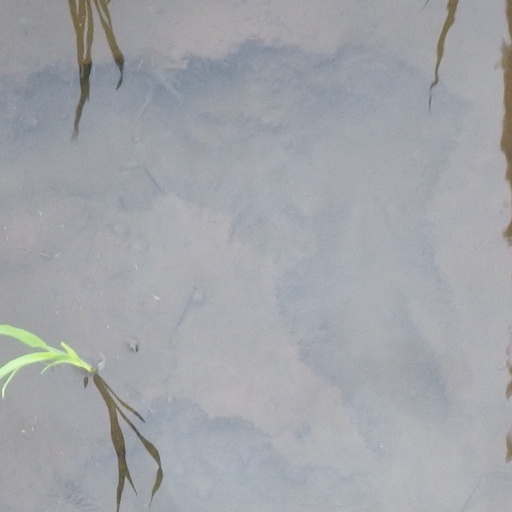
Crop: rice